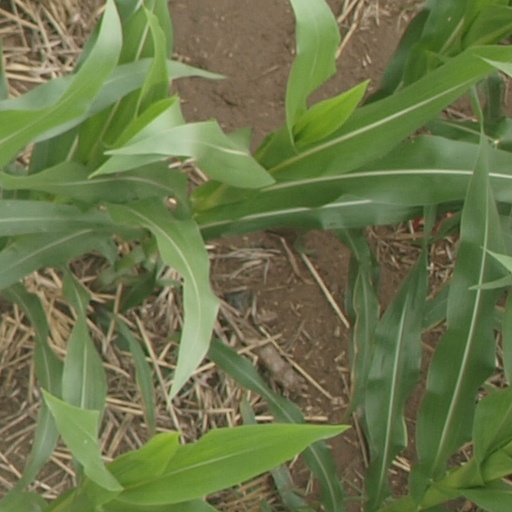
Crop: maize; corn